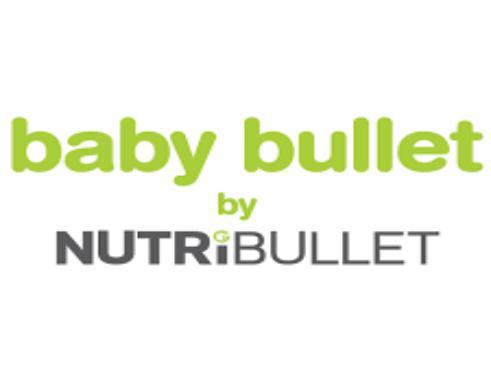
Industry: Necessities